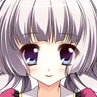
Portrait style: Anime Portrait